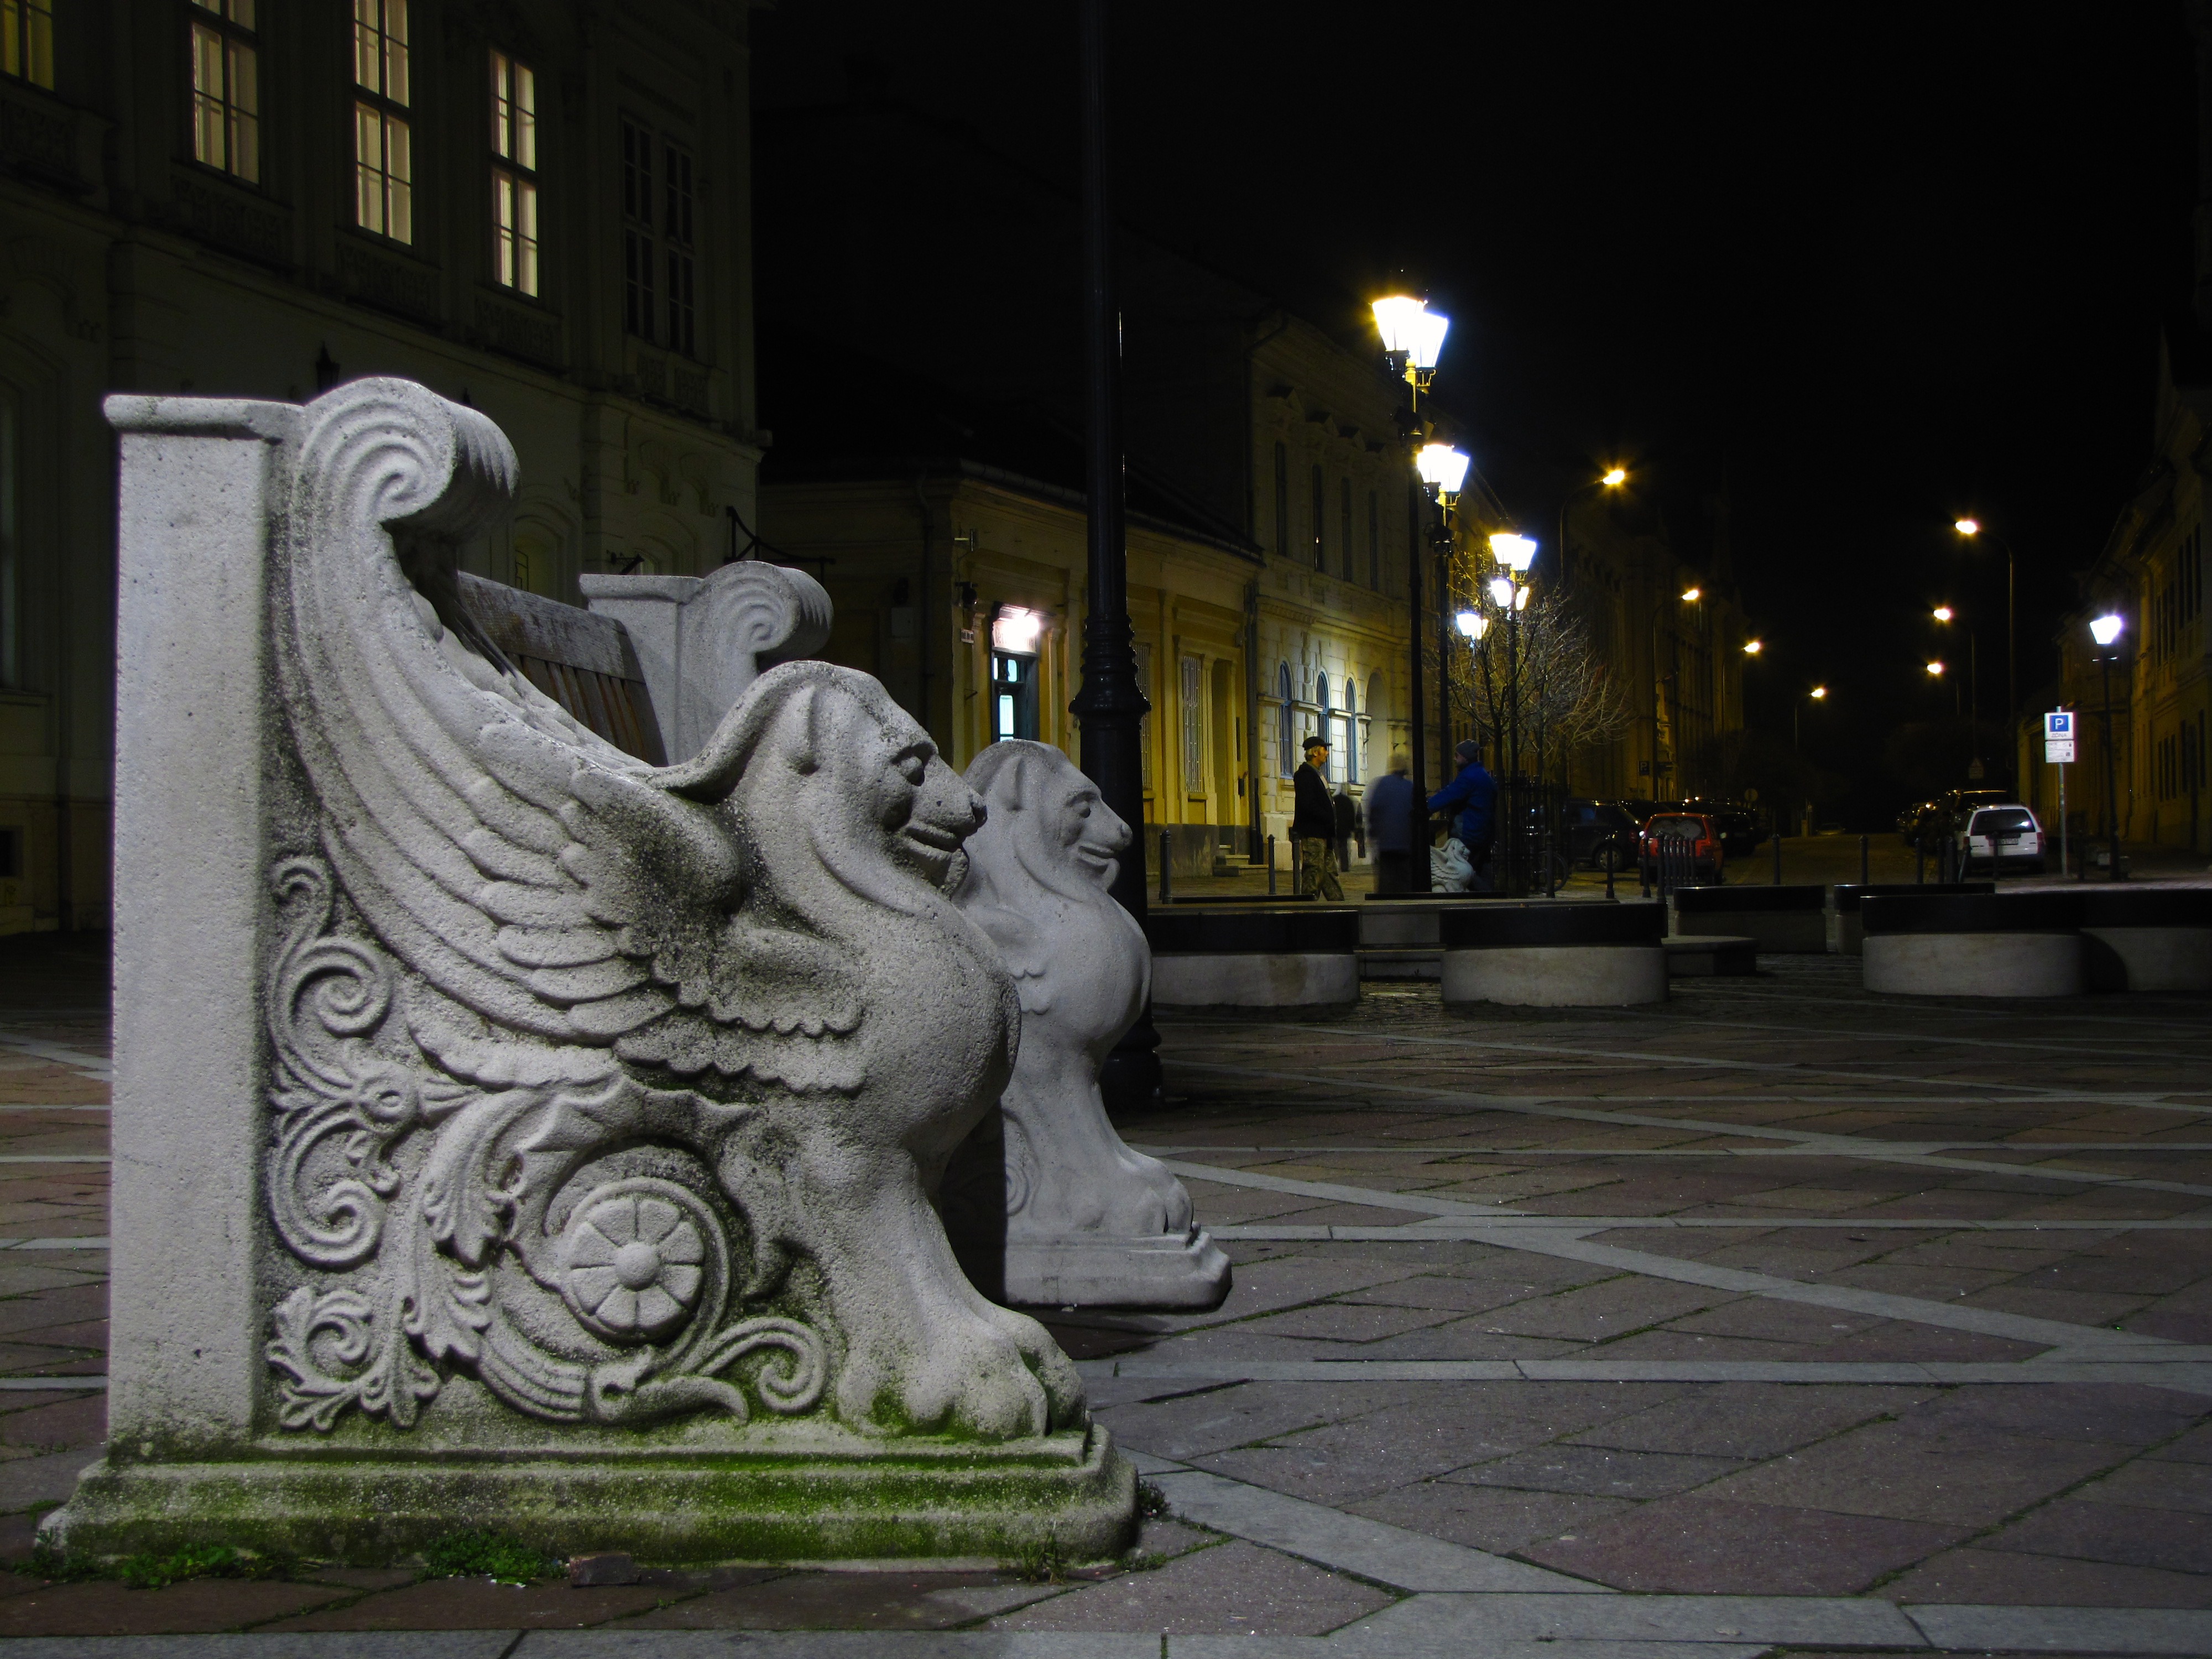
road, street, night, city, monument, statue, square, landmark, lighting, in the evening, sculpture, art, temple, nice, water feature, pad, urban area